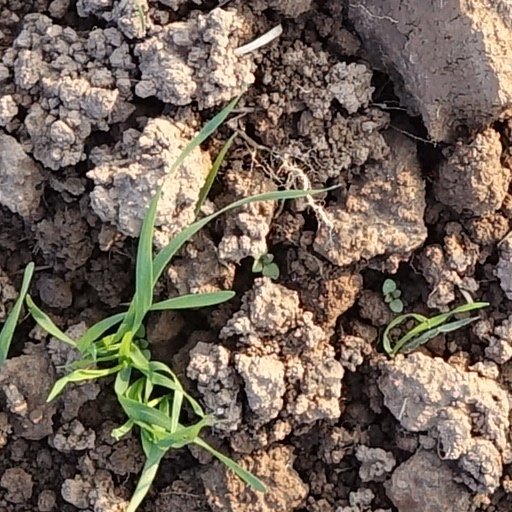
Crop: wheat